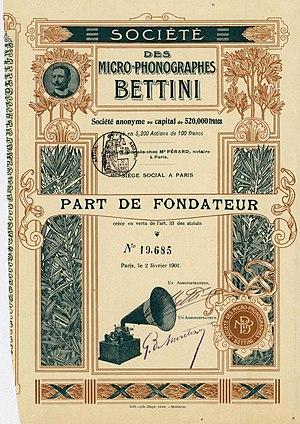
Gianni Bettini, né en 1860 à Novare et mort en 1938 à Sanremo, est un inventeur italien qui s'est intéressé au développement du phonographe et dont les découvertes ont permis de réaliser des progrès importants dans le domaine de la technique de la prise de vue et de la projection d'images cinématographiques.